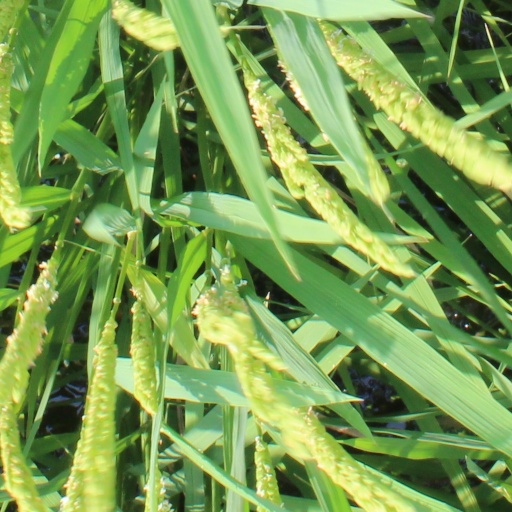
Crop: rice